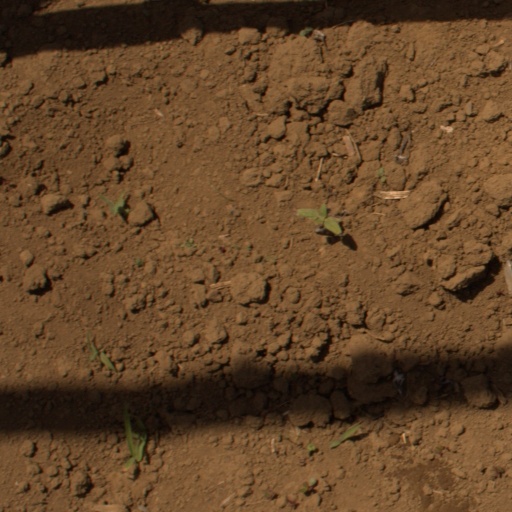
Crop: Jerusalem artichoke